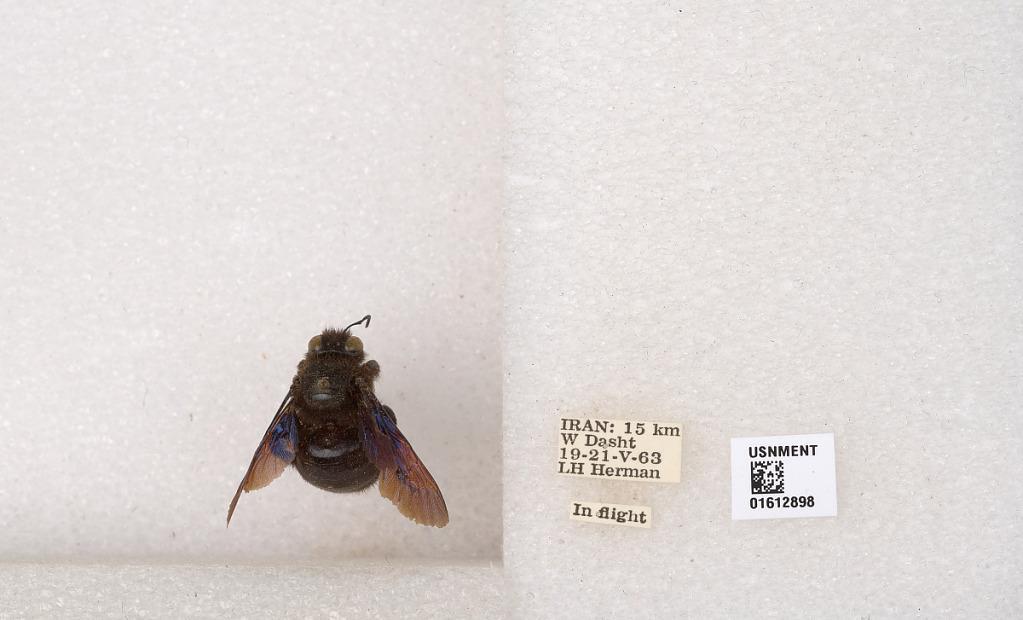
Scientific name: Xylocopa
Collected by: L. Herman
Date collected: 1963-5-19
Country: Iran
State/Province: Mazandaran
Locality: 15 km W Dasht